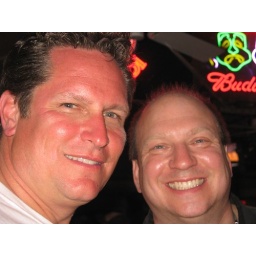
enjoy all the skanky underage girls in the worst bar on Duval Street.